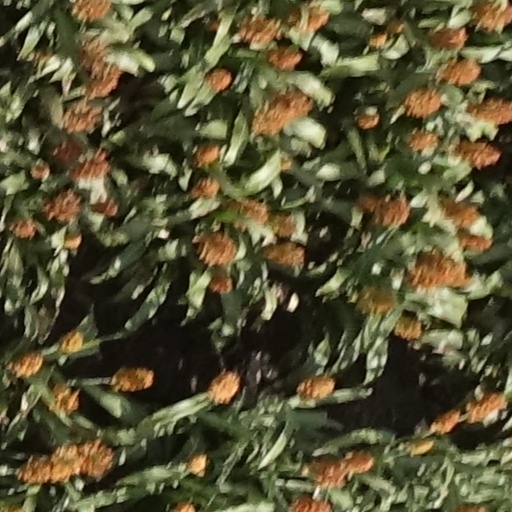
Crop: sorghum